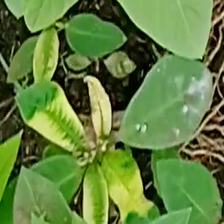
Weed species: Moti_dudhi(Euphorbia_geneculata_L)